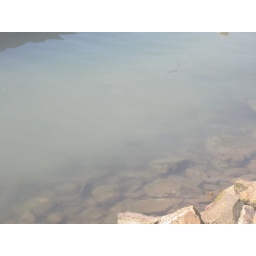
look close, fish in the water